Prince

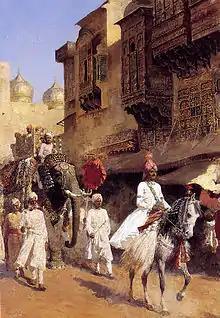
Indian Prince And Parade Ceremony (by Edwin Lord Weeks)

In the Russian system, "knyaz was" the highest degree of official nobility. Members of older dynasties, whose realms were eventually annexed to the Russian Empire, were also accorded the title of ""—sometimes after first being allowed to use the higher title of tsarevich (e.g. the Princes Gruzinsky and Sibirsky).